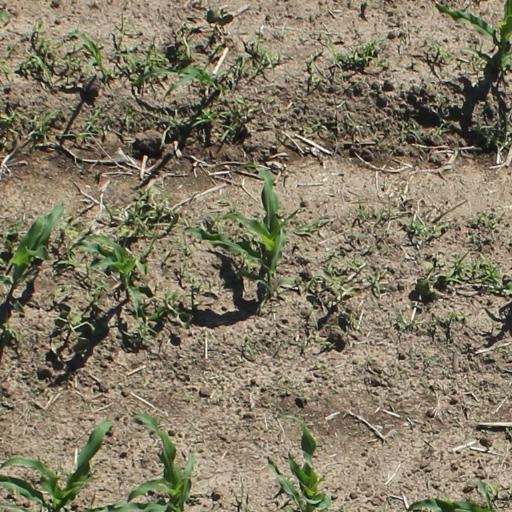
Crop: maize; corn